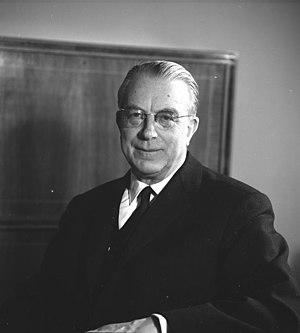
Hans Josef Maria Globke est un juriste et haut fonctionnaire allemand, né le 10 septembre 1898 à Düsseldorf et mort le 13 février 1973 à Bonn. En tant que secrétaire d'État de Konrad Adenauer, il a occupé des fonctions importantes aux premiers temps de la République fédérale d'Allemagne, mais son rôle pendant la période du national-socialisme a fait de lui un personnage controversé.